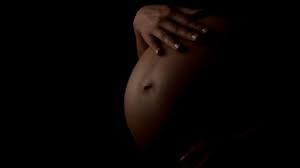
Waaw kii de ab biir la, biir bu ngande boo xam ne dafa jël loxo bi teg ko ci biir bi ba noppi biir bi dafa am teint noir loxo yi ñu Make up waaw. Loolu de laa gis.